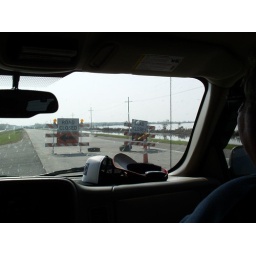
The brand new section of road that was just completed. The ground washed away under it and it's now collapsed.